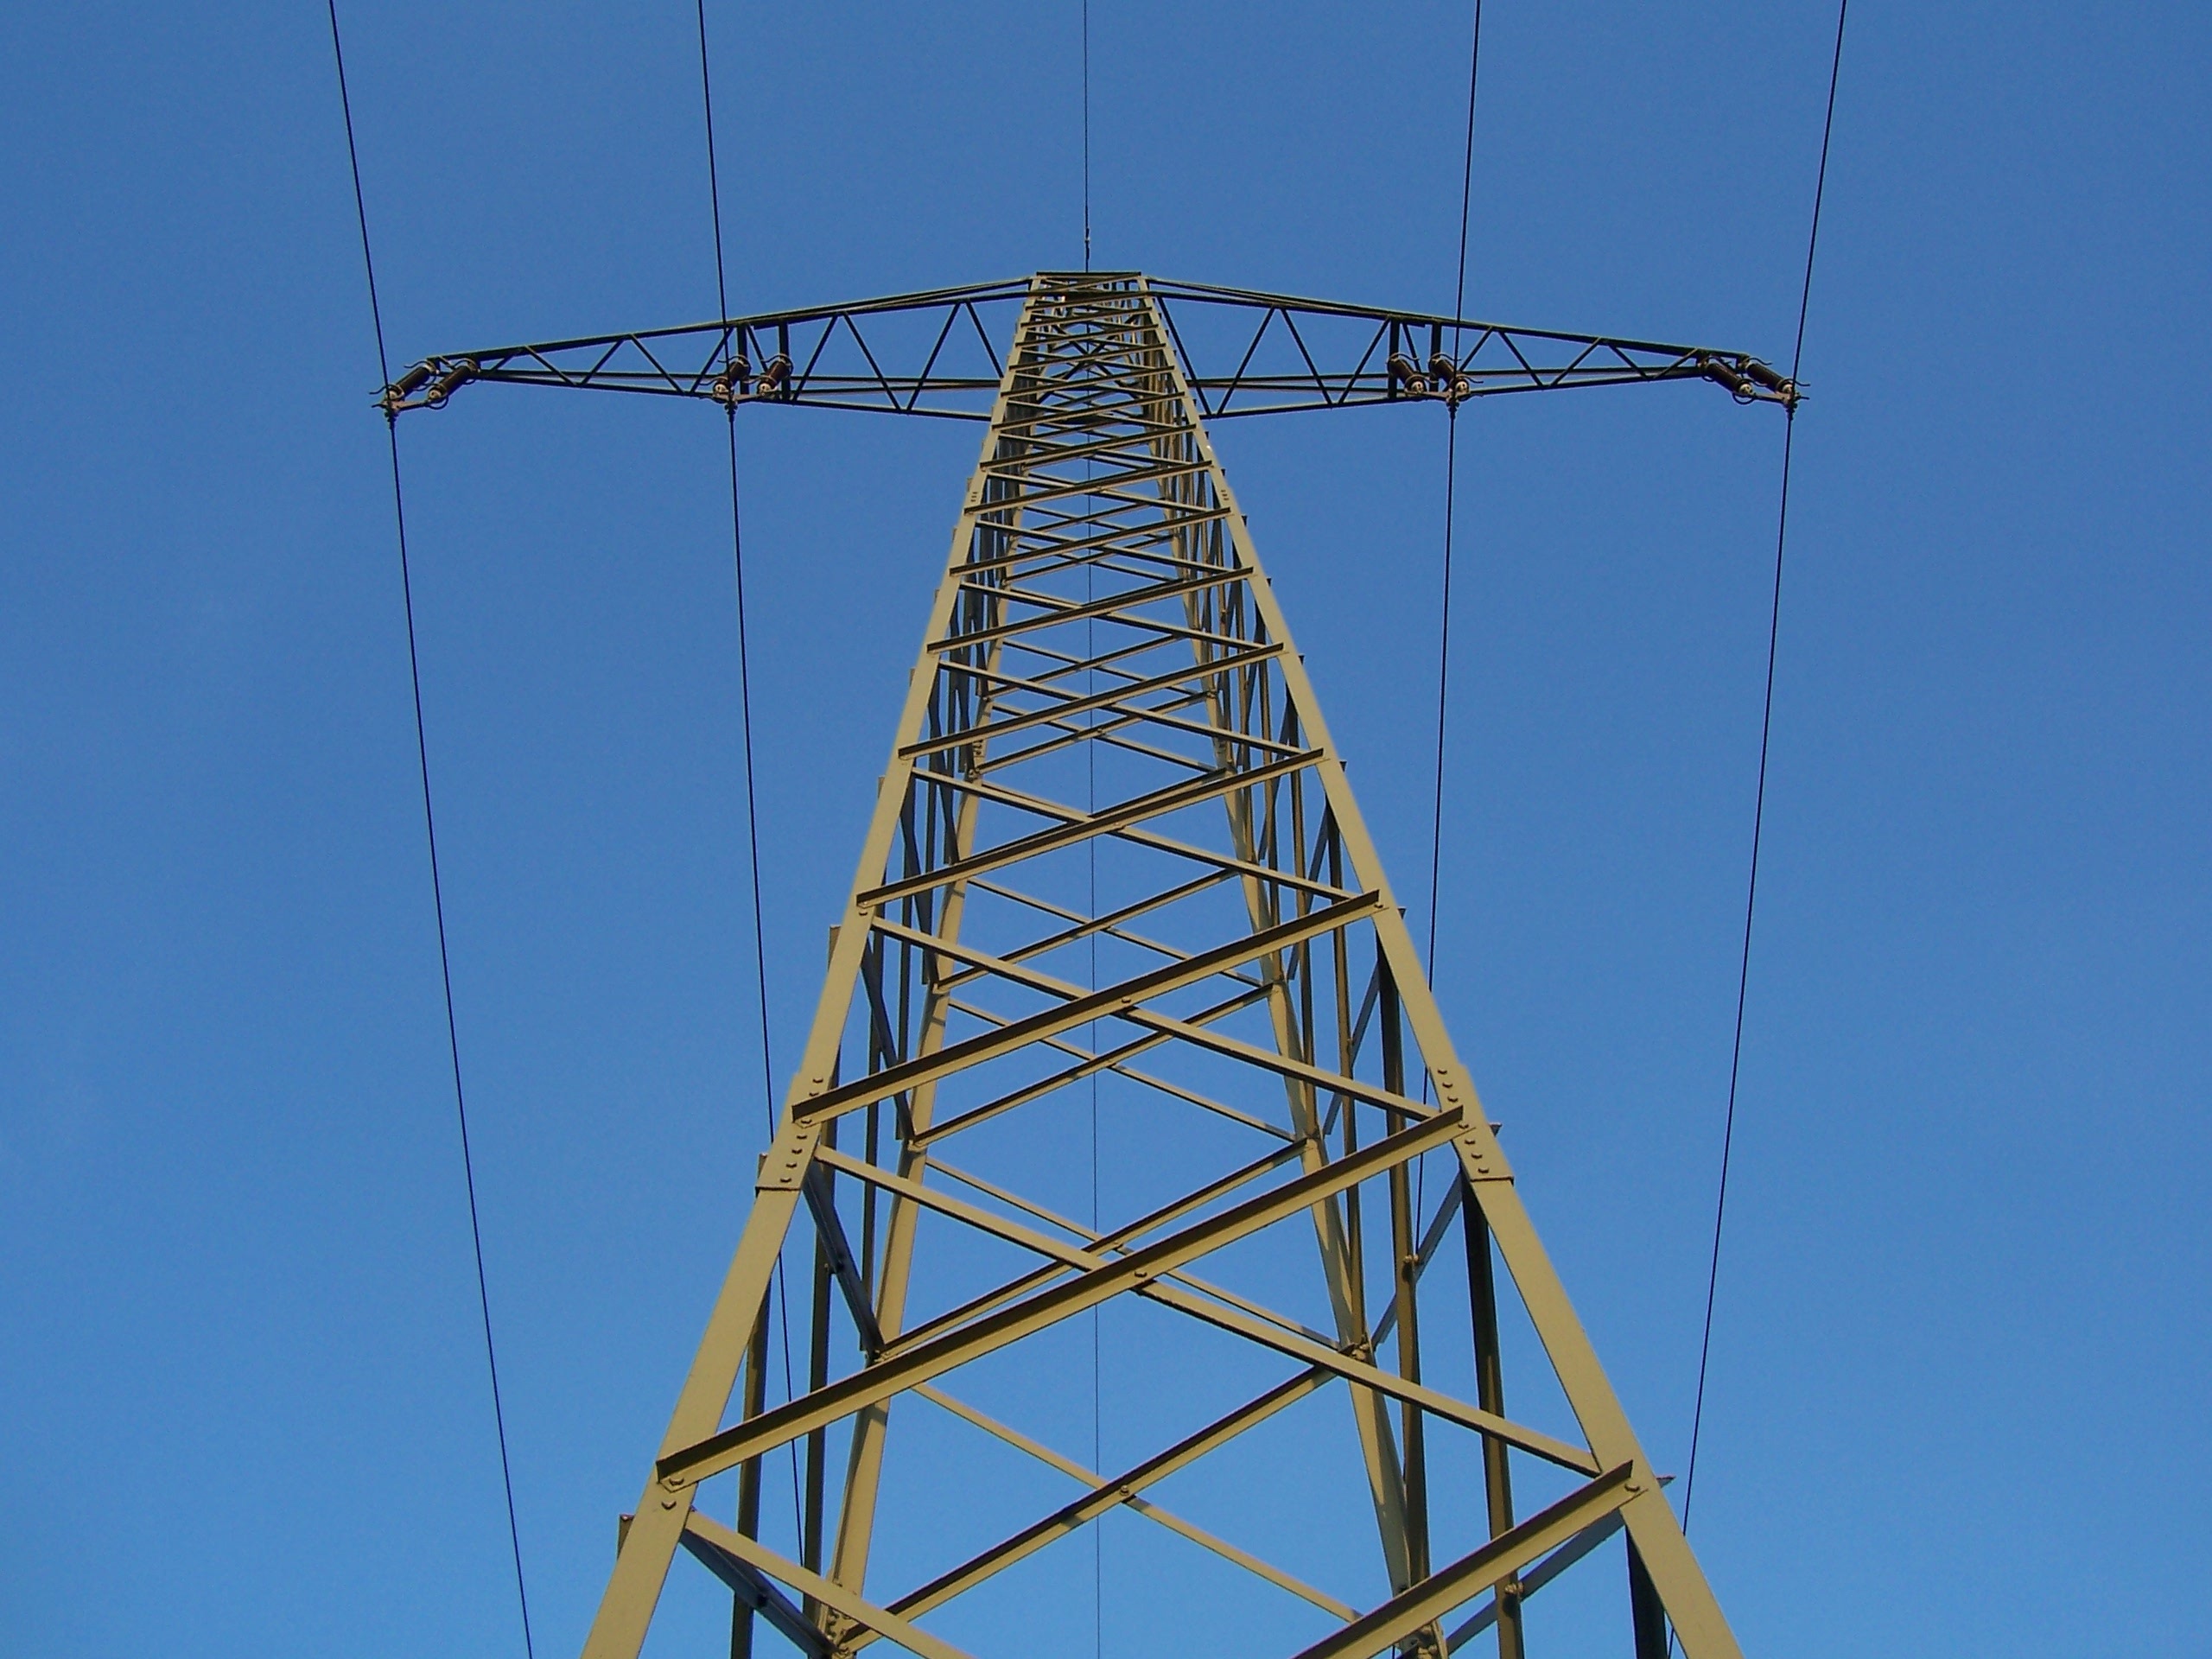
line, tower, power line, mast, electricity, current, pylon, strommast, transmission tower, outdoor structure, electrical supply, overhead power line